Question: Please indicate a possible affordance area of the jump_skateboard that can be used for standing on
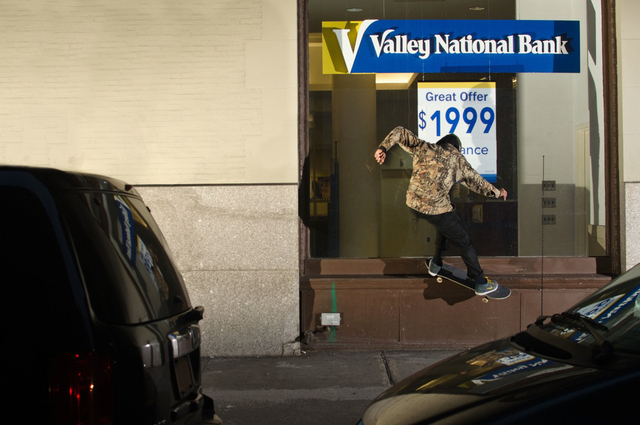
Answer: [410, 250.5, 529, 306.5]